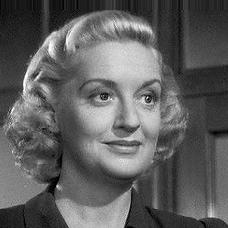
Age: 39